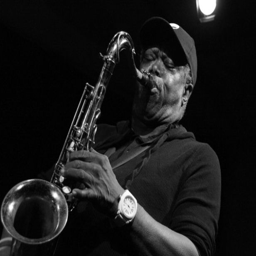
where free jazz went next : essential records from the70s underground